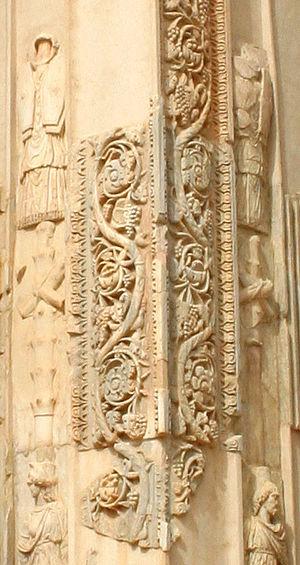
Leptis Magna ou Lepcis Magna était une des villes importantes de la république de Carthage avant de devenir romaine.